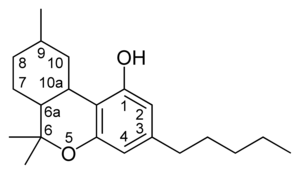
Tetrahydrocannabinol / Isomerer og navne
Nummerering af carbon-atomer i cannabinoider af typen CBN (cannabinol)
Tetrahydrocannabinol eller dronabinol er det mest psykoaktive stof i hampplanten. Dronabinol også kendt som Marinol er en syntetisk efterligning af THC fra cannabisplanten, er blevet brugt i behandlingen af adskillige sygdomme. I flere lande er det blevet godkendt som lægemiddel mod kvalme og opkast som følge af kemobehandling hos cancer-patienter og mod manglende appetit i forbindelse med anoreksi og kakeksi hos AIDS-patienter. THC blev første gang isoleret i ren form i 1964. Det kan ikke opløses i vand, men derimod i organiske forbindelser som triglycerider eller alkohol. Trikomer, plantehår, som også findes på cannabisplanten, kan have betydning som forsvarsmiddel over for planteædere. Desuden absorberer THC ultraviolet lys med bølgelængder mellem 280 og 315 nm, hvilket muligvis beskytter planten mod solens skadelige UV-stråling.